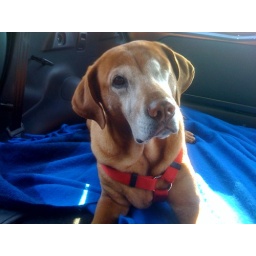
dog in car